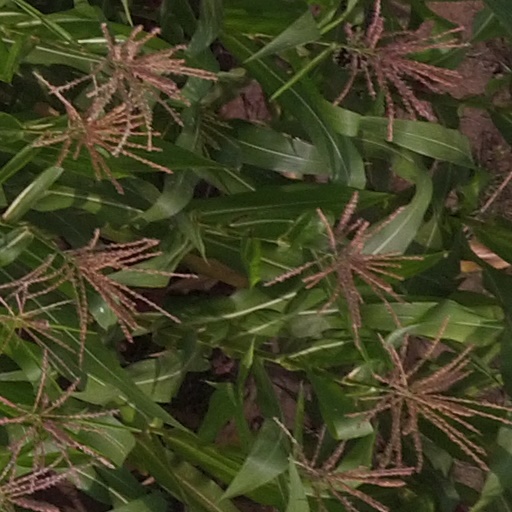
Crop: maize; corn